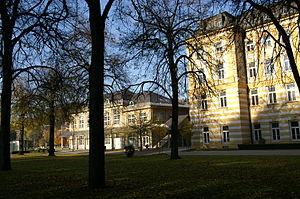
Le collège Stella Matutina était un célèbre collège jésuite situé à Feldkirch, ville autrichienne près de la frontière suisse. Transféré en 1934 dans les bâtiments de l'ancienne abbaye Saint Blaise en Forêt-Noire. il est renommé collège Saint-Blaise. Le collège de Feldkirch est fermé en 1979.